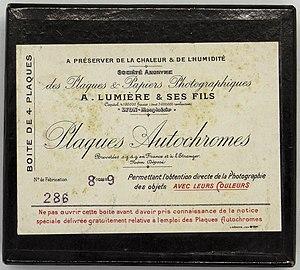
Boîte 4 de plaques autochromes. Numéro de fabrication 286 et format 8-9. Commercialisée au début XXe siècle par la société Lumière «
L’autochrome est un procédé de restitution photographique des couleurs breveté le 17 décembre 1903 par les frères Auguste et Louis Lumière.